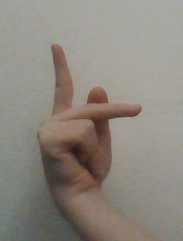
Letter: dha